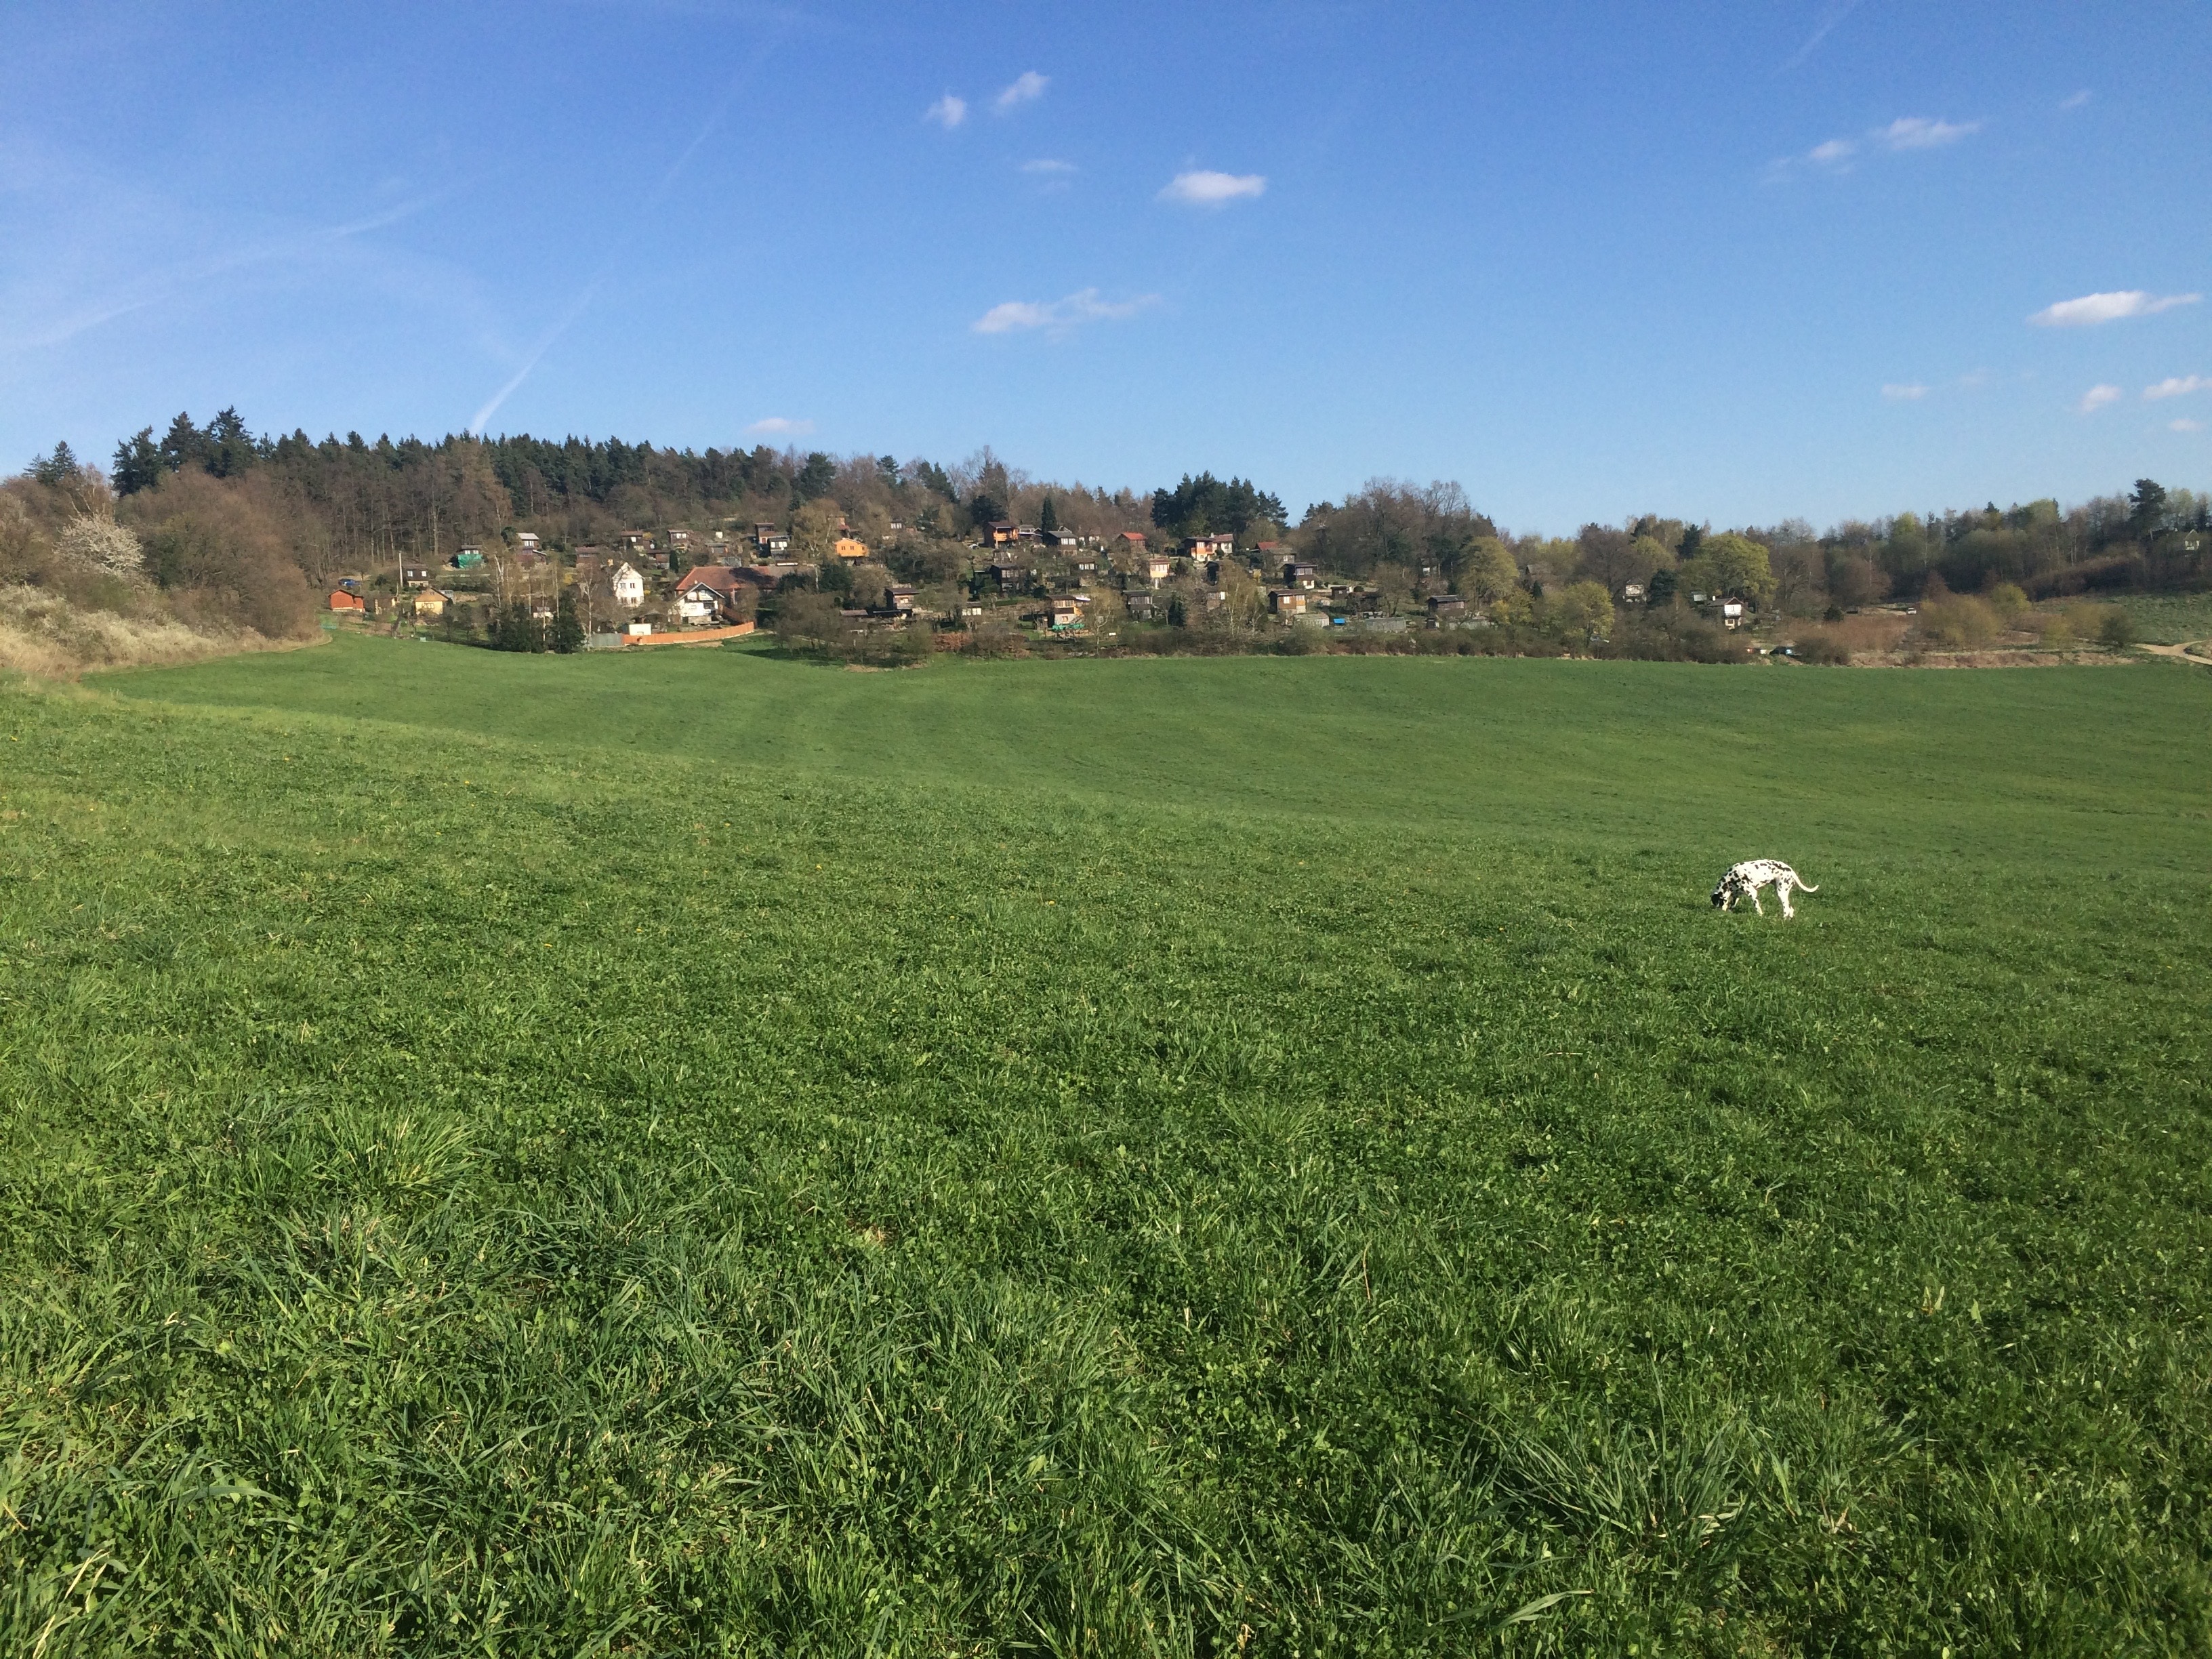
nature, grass, horizon, structure, plant, sky, field, farm, lawn, meadow, prairie, hill, spring, green, heaven, crop, pasture, soil, agriculture, plain, golf course, grassland, plateau, habitat, pastures, bohemia, ecosystem, rural area, paddy field, grass family, sport venue